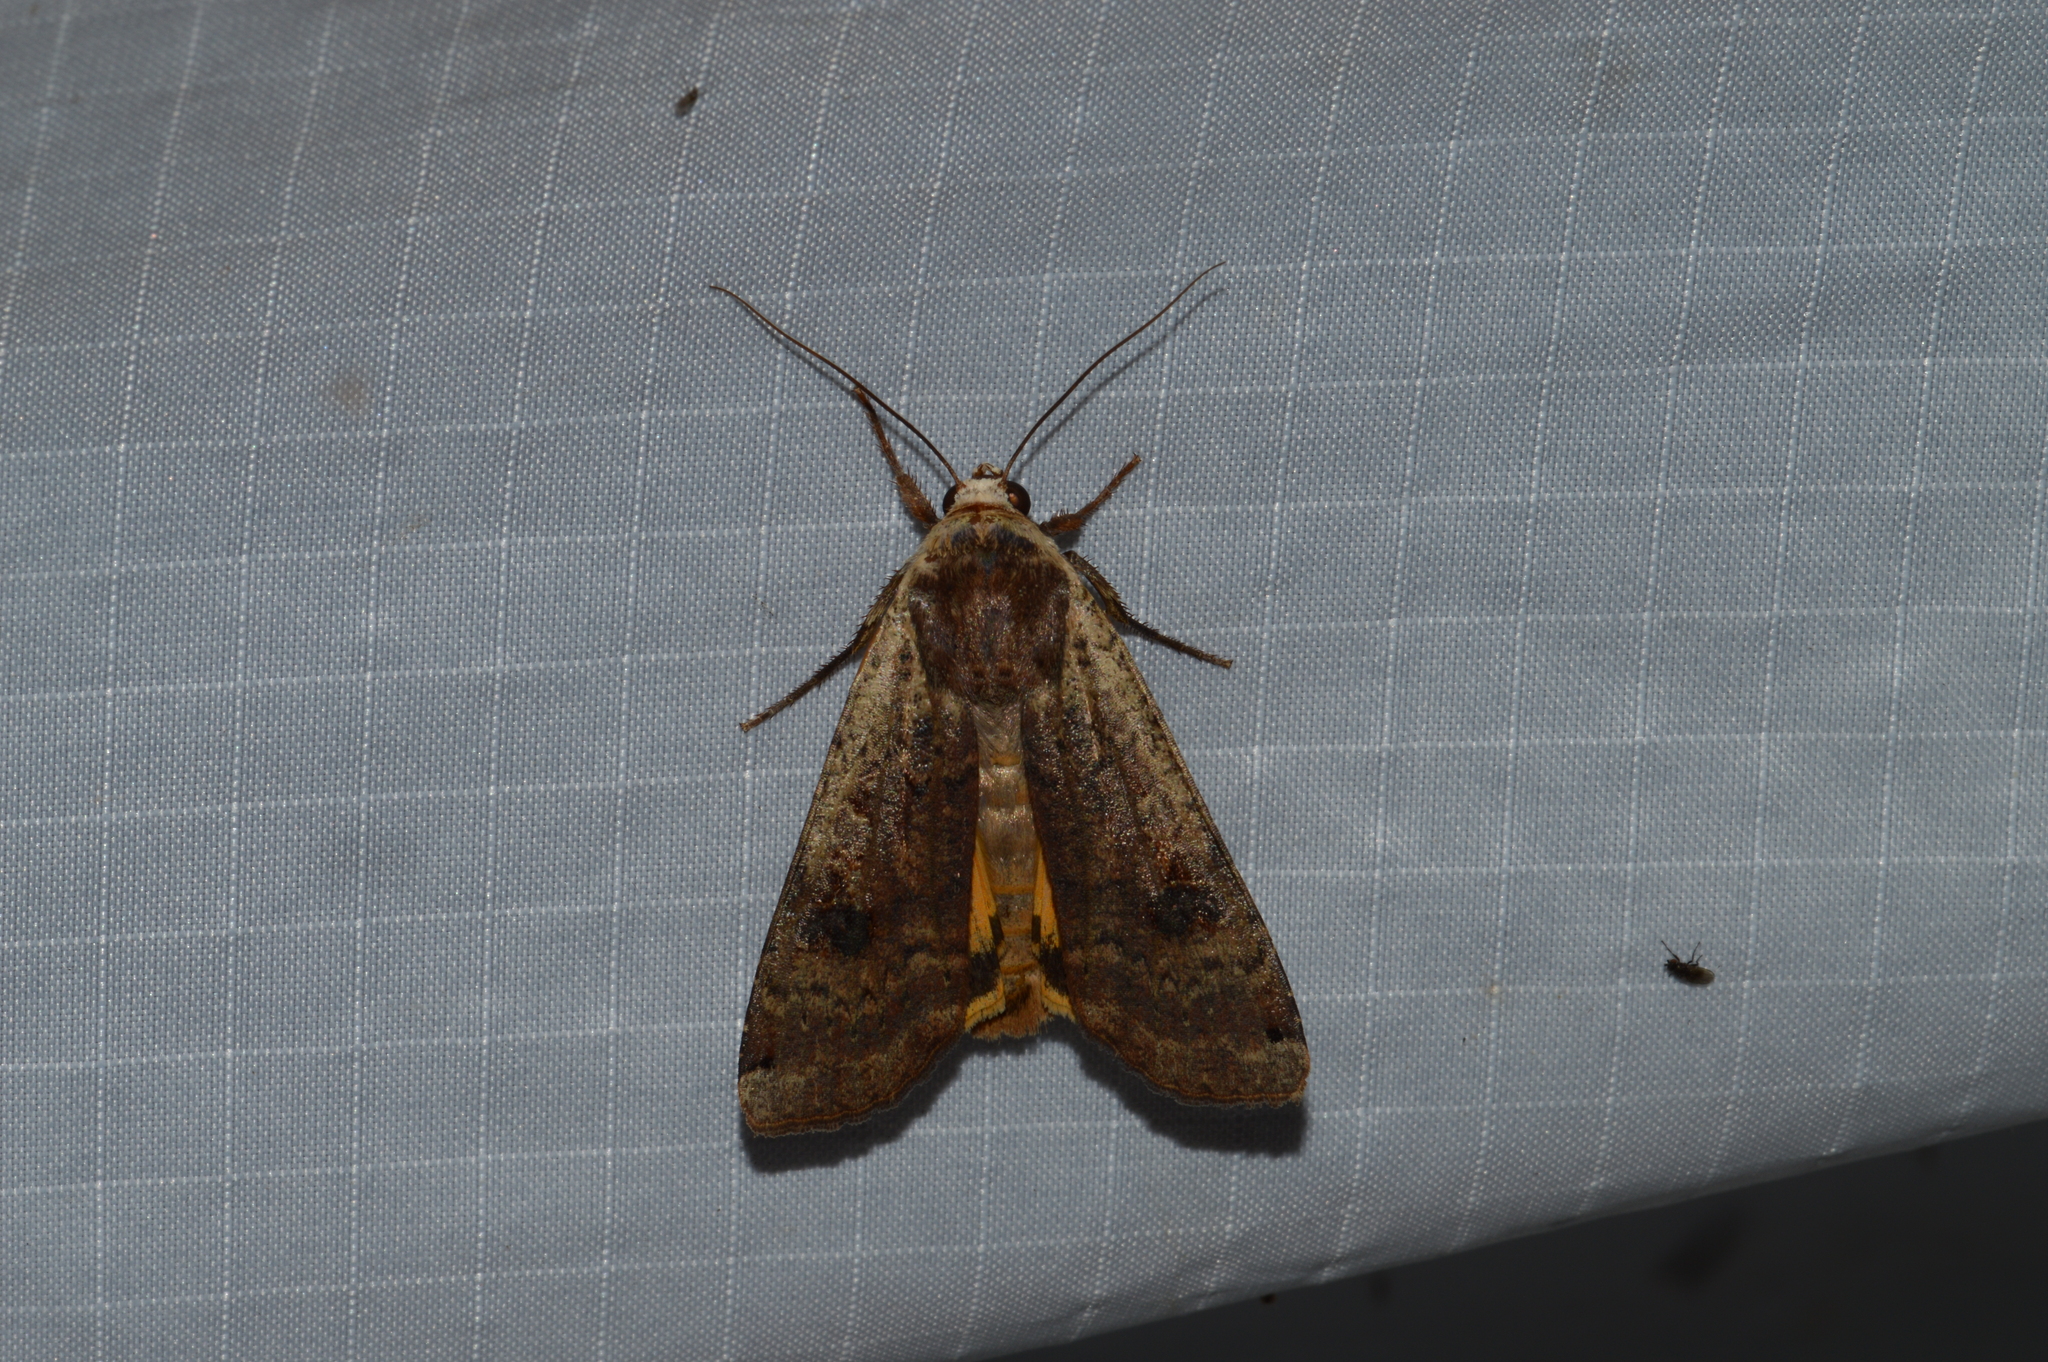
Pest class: cutworms